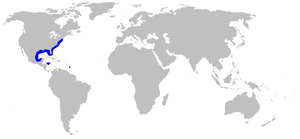
Scyliorhinus retifer est une espèce de requins présente sur la côte Atlantique de l'Amérique du Nord.